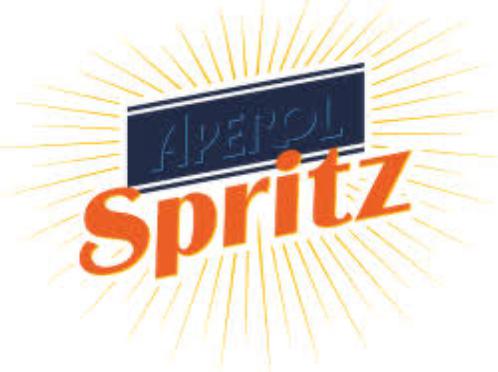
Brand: APEROL
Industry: Food